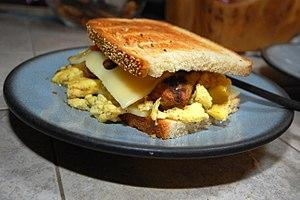
Cette page présente différents sandwichs et tartines existant à travers le monde.